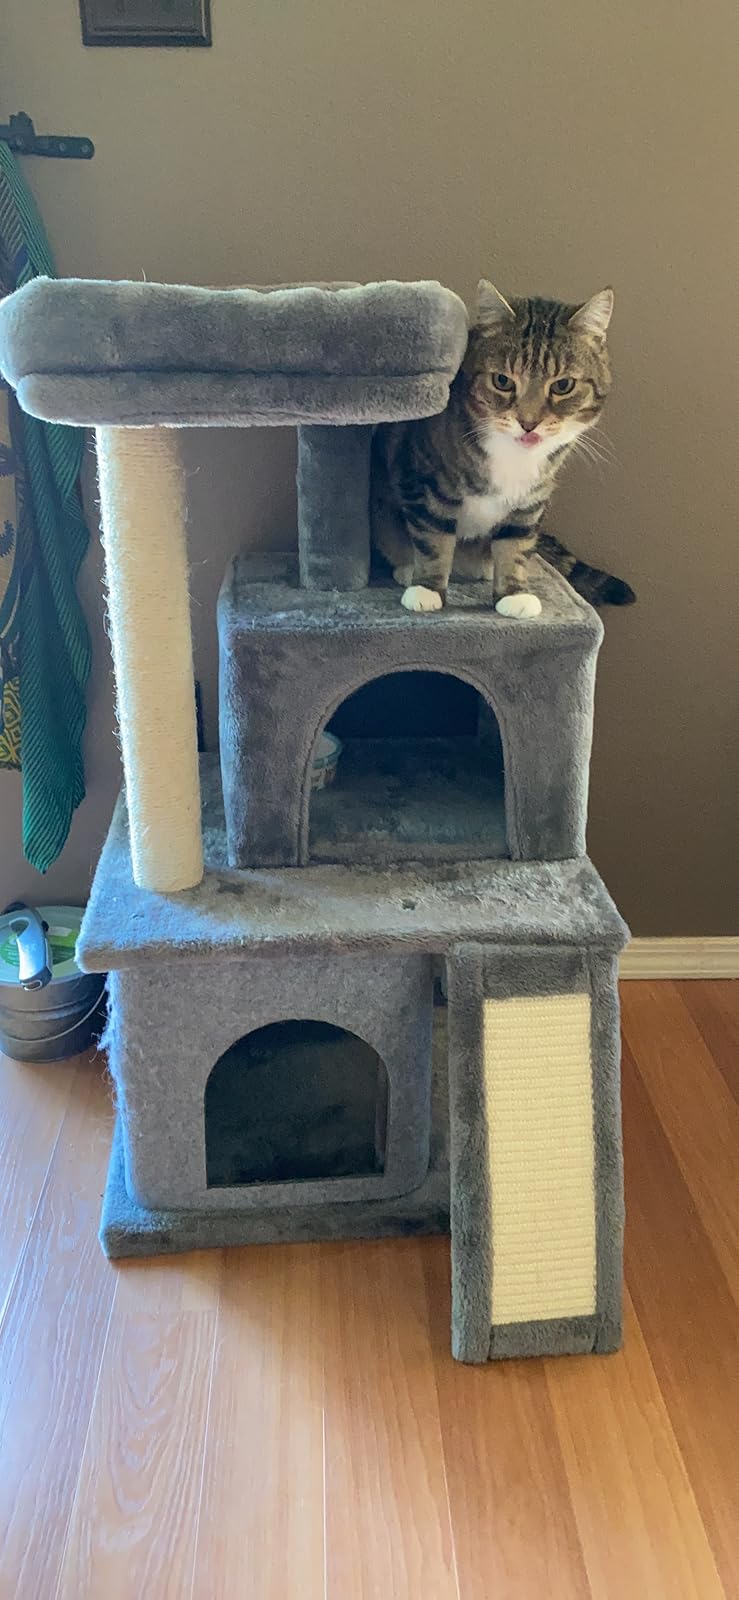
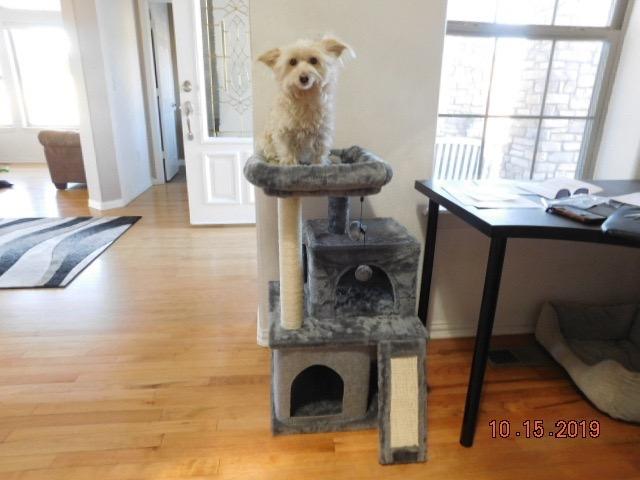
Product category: items_cat tree
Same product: yes